Supplemental air carrier

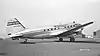
The CAB suspended Aviation Corp. of Seattle dba Westair Transport for 13 months for violations contributing to 28 deaths in a June 1950 ditching, that occurred months after the Civil Aeronautics Administration asked the CAB to suspend Westair. On suspension, Westair operated illegally for Flying Tiger Line. In 1959 the CAB approved the same management for a supplemental certificate. The IRS seized its assets January 1960

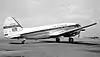
Unpaid taxes forced Miami-based Continental Charters (no relation to Continental Air Lines) into bankruptcy in 1954. New owners bought it for literally $20, the CAB refused to allow them to operate, but by piggy-backing on litigation the moribund carrier was able to stave off the final end until March 1961

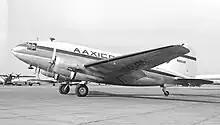
In 1955 the CAB awarded AAXICO Airlines a scheduled cargo certificate, but the airline reverted to being a supplemental in 1962. Financially successful, it merged into Saturn Airways in 1965, with AAXICO the surviving mgmt/ownership

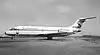
No relation to Standard Air Lines, Standard Airways started as San Diego-based Standard Air Cargo and led an intermittent existence. From late 1960 to 1964 it flew "Pink Cloud" propliner scheduled flights to Hawaii, but a 1963 accident shook its weak finances and it stopped operating January 1964. Revived by an investor group in 1966, it flew DC-9s and Boeing 707s with an unusual red and gold livery until collapsing in 1969

In 1953, total irregular airline operating revenue was $70 million ($825 million in 2024 dollar terms). 55 irregular carriers reported non-zero revenue but one, Seaboard & Western, accounted for almost 20% of total irregular carrier revenue. By comparison, the total US certificated (scheduled) carrier industry operating revenue was $1.317 billion, so irregular carrier revenue accounted for 5% of the joint certificated/irregular total. Included in that $1.317 billion was $13.5 million in scheduled airline charter revenue, little more than 1%.